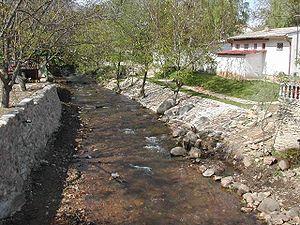
Zrnovtsi ou Zrnovci est une municipalité de l'est de la République de Macédoine du Nord. Elle comptait 3 264 habitants en 2002 et fait 55,82 km². C'est une des municipalités les plus petites et les moins peuplées du pays. Elle est toutefois entourée par plusieurs villes, comme Vinitsa et Kotchani.
La Zrnovska est une rivière de l'est de la République de Macédoine, dans la région de l'Est, et un affluent de la Bregalnitsa, donc un sous-affluent du fleuve le Vardar.